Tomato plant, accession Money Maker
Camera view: tilt-top (135 deg); turntable rotation: 30 degrees
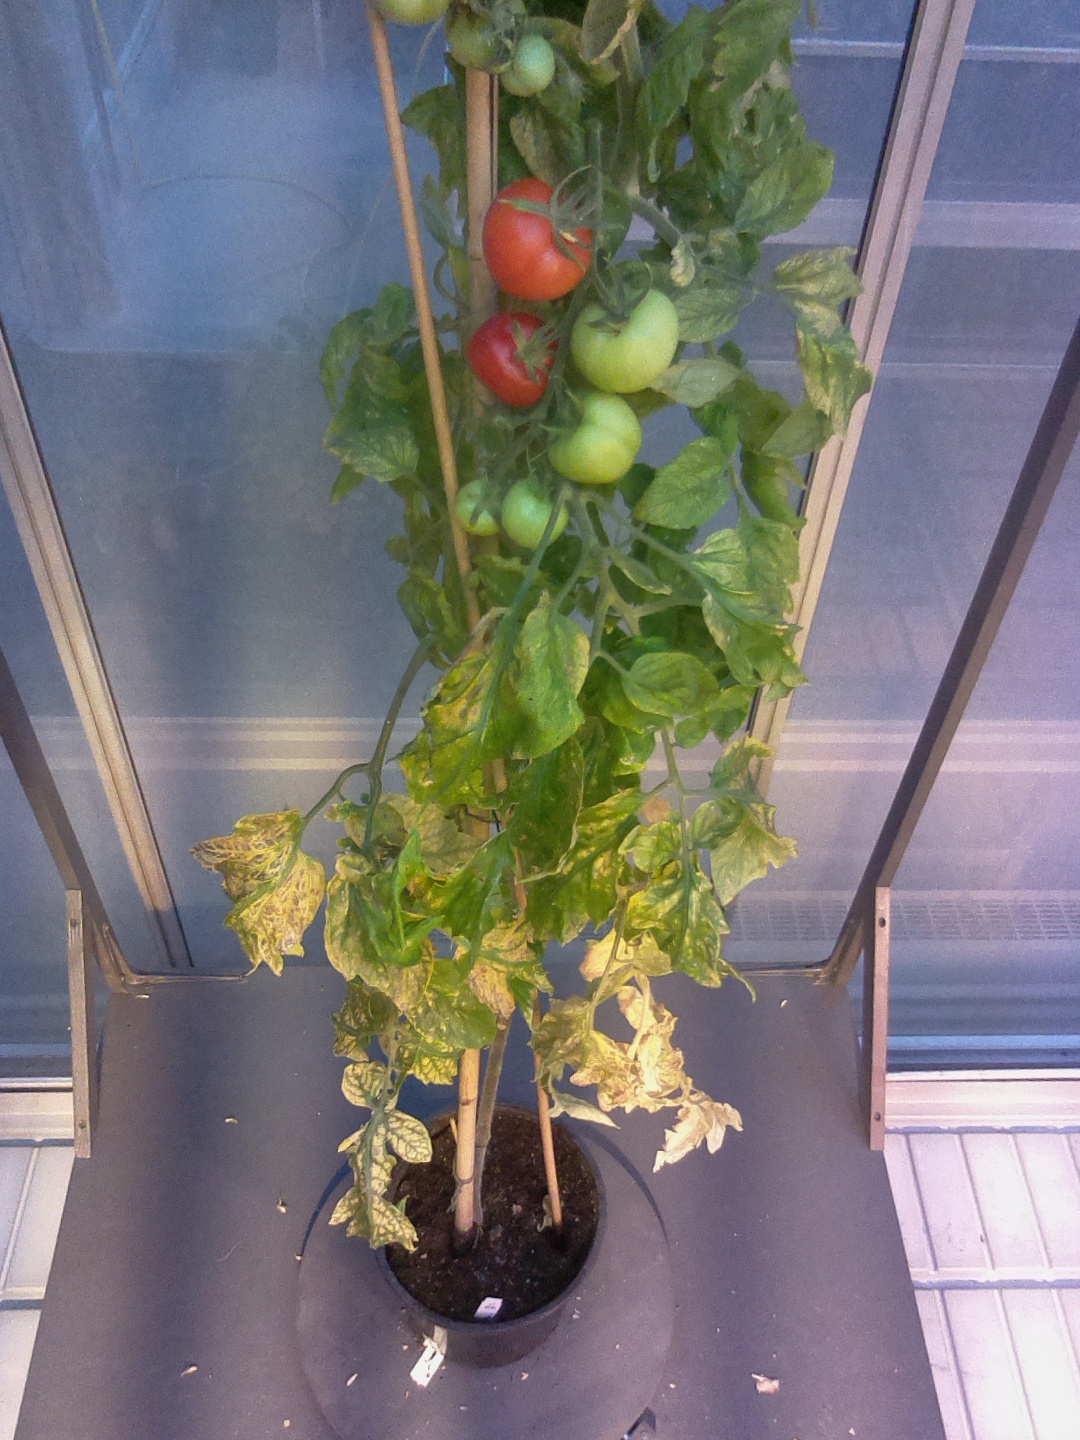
BBCH growth stage 82: 20%-30% of fruits show typical fully ripe color